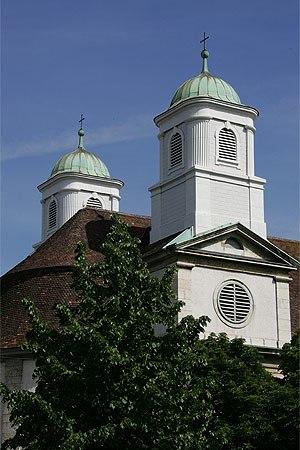
Église catholique d'Olten